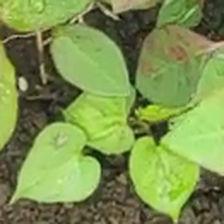
Weed species: Obscure_morning _glory(Ipomoea obscura)